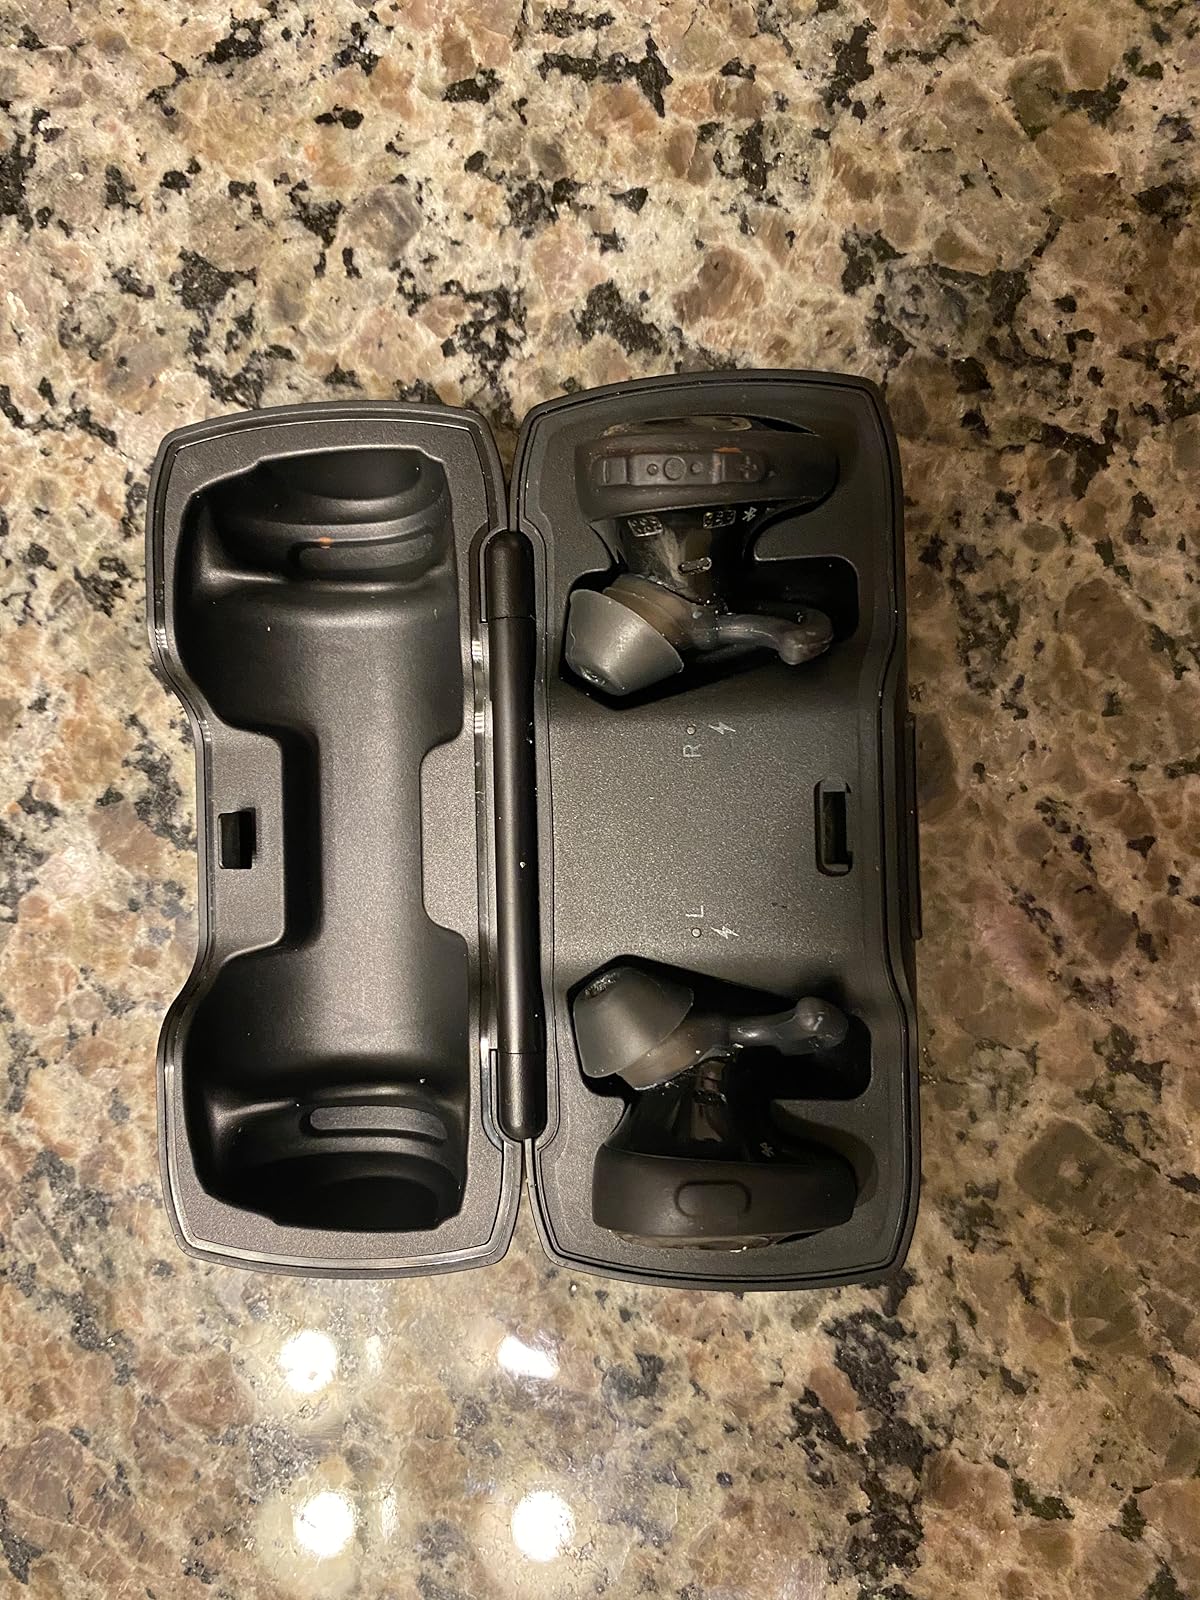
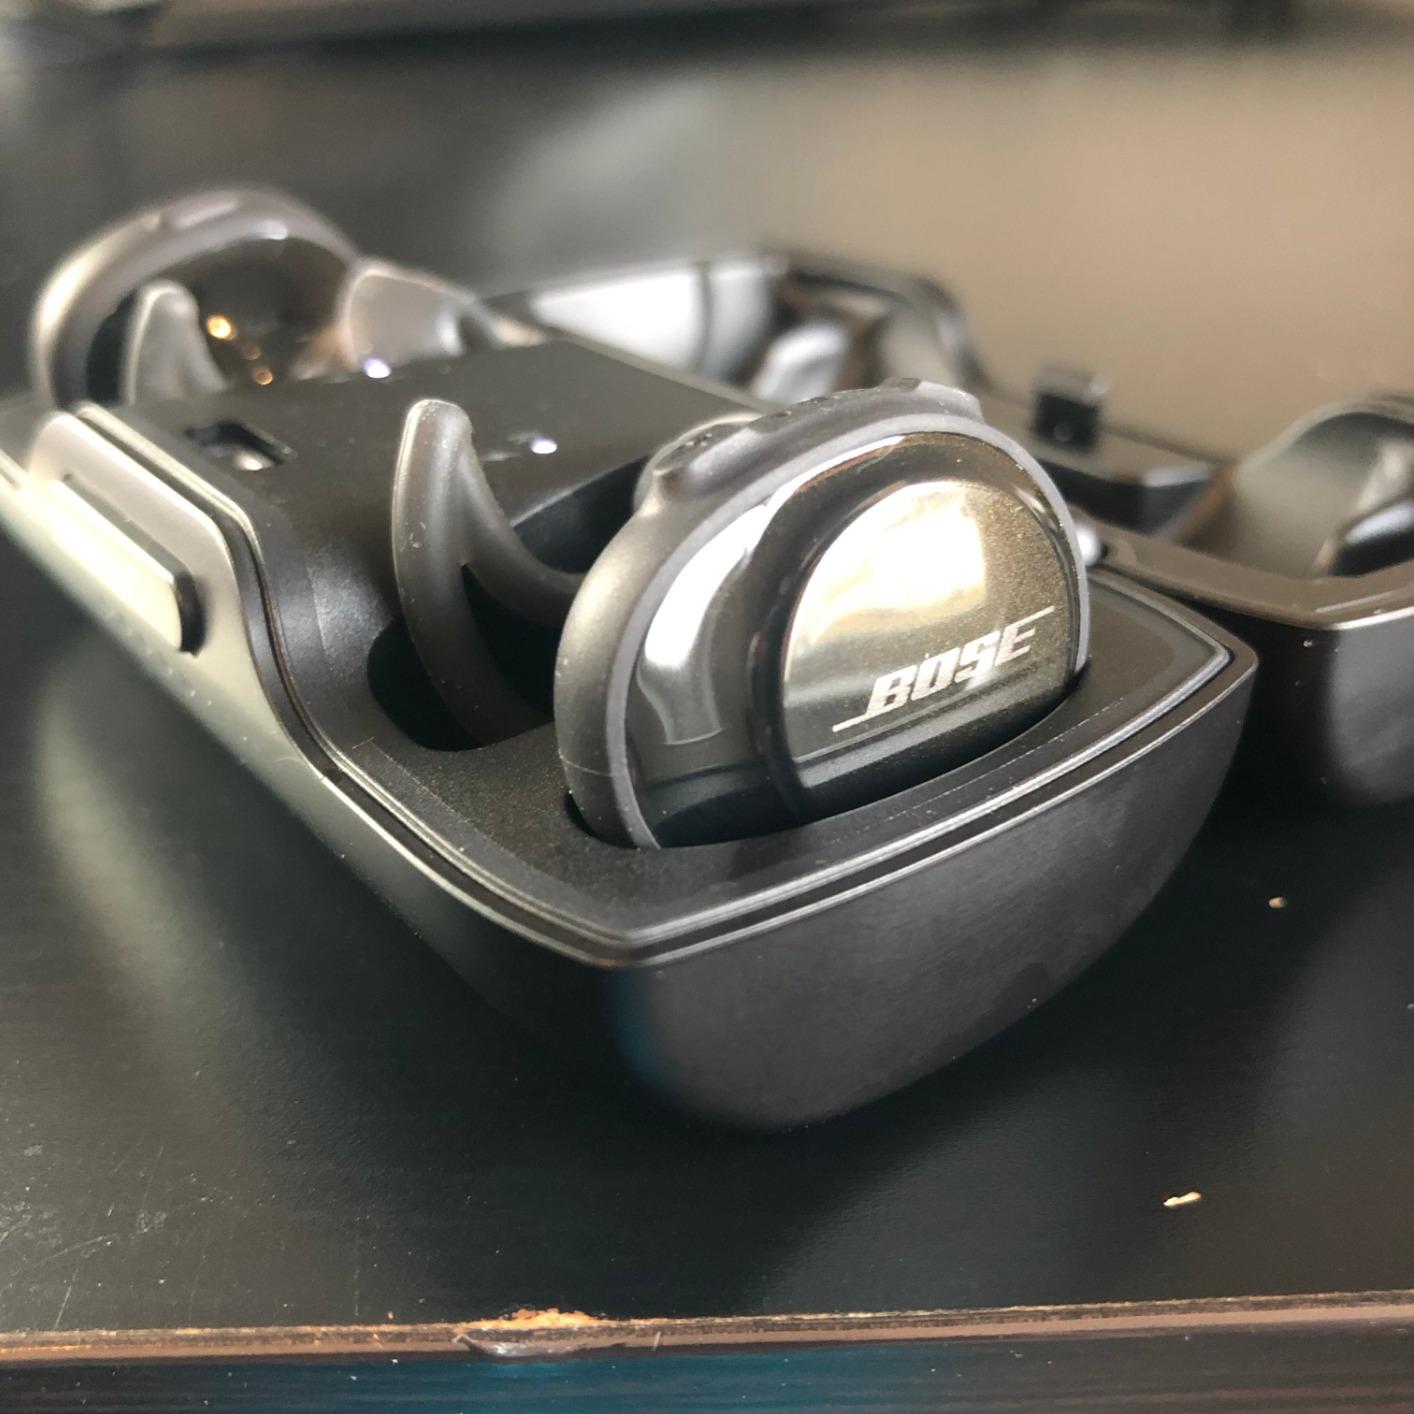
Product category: earbuds
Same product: no